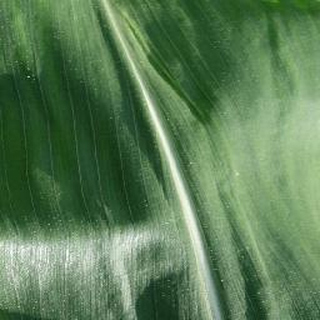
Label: healthy_corn